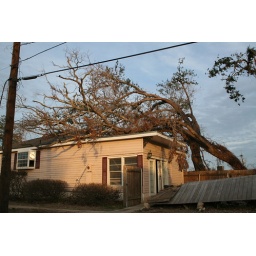
This homeowner got the double whammy of the massive tree on the house along with a waterline above the door.